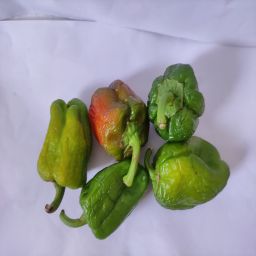
Crop: Bell Pepper
Quality: Ripe